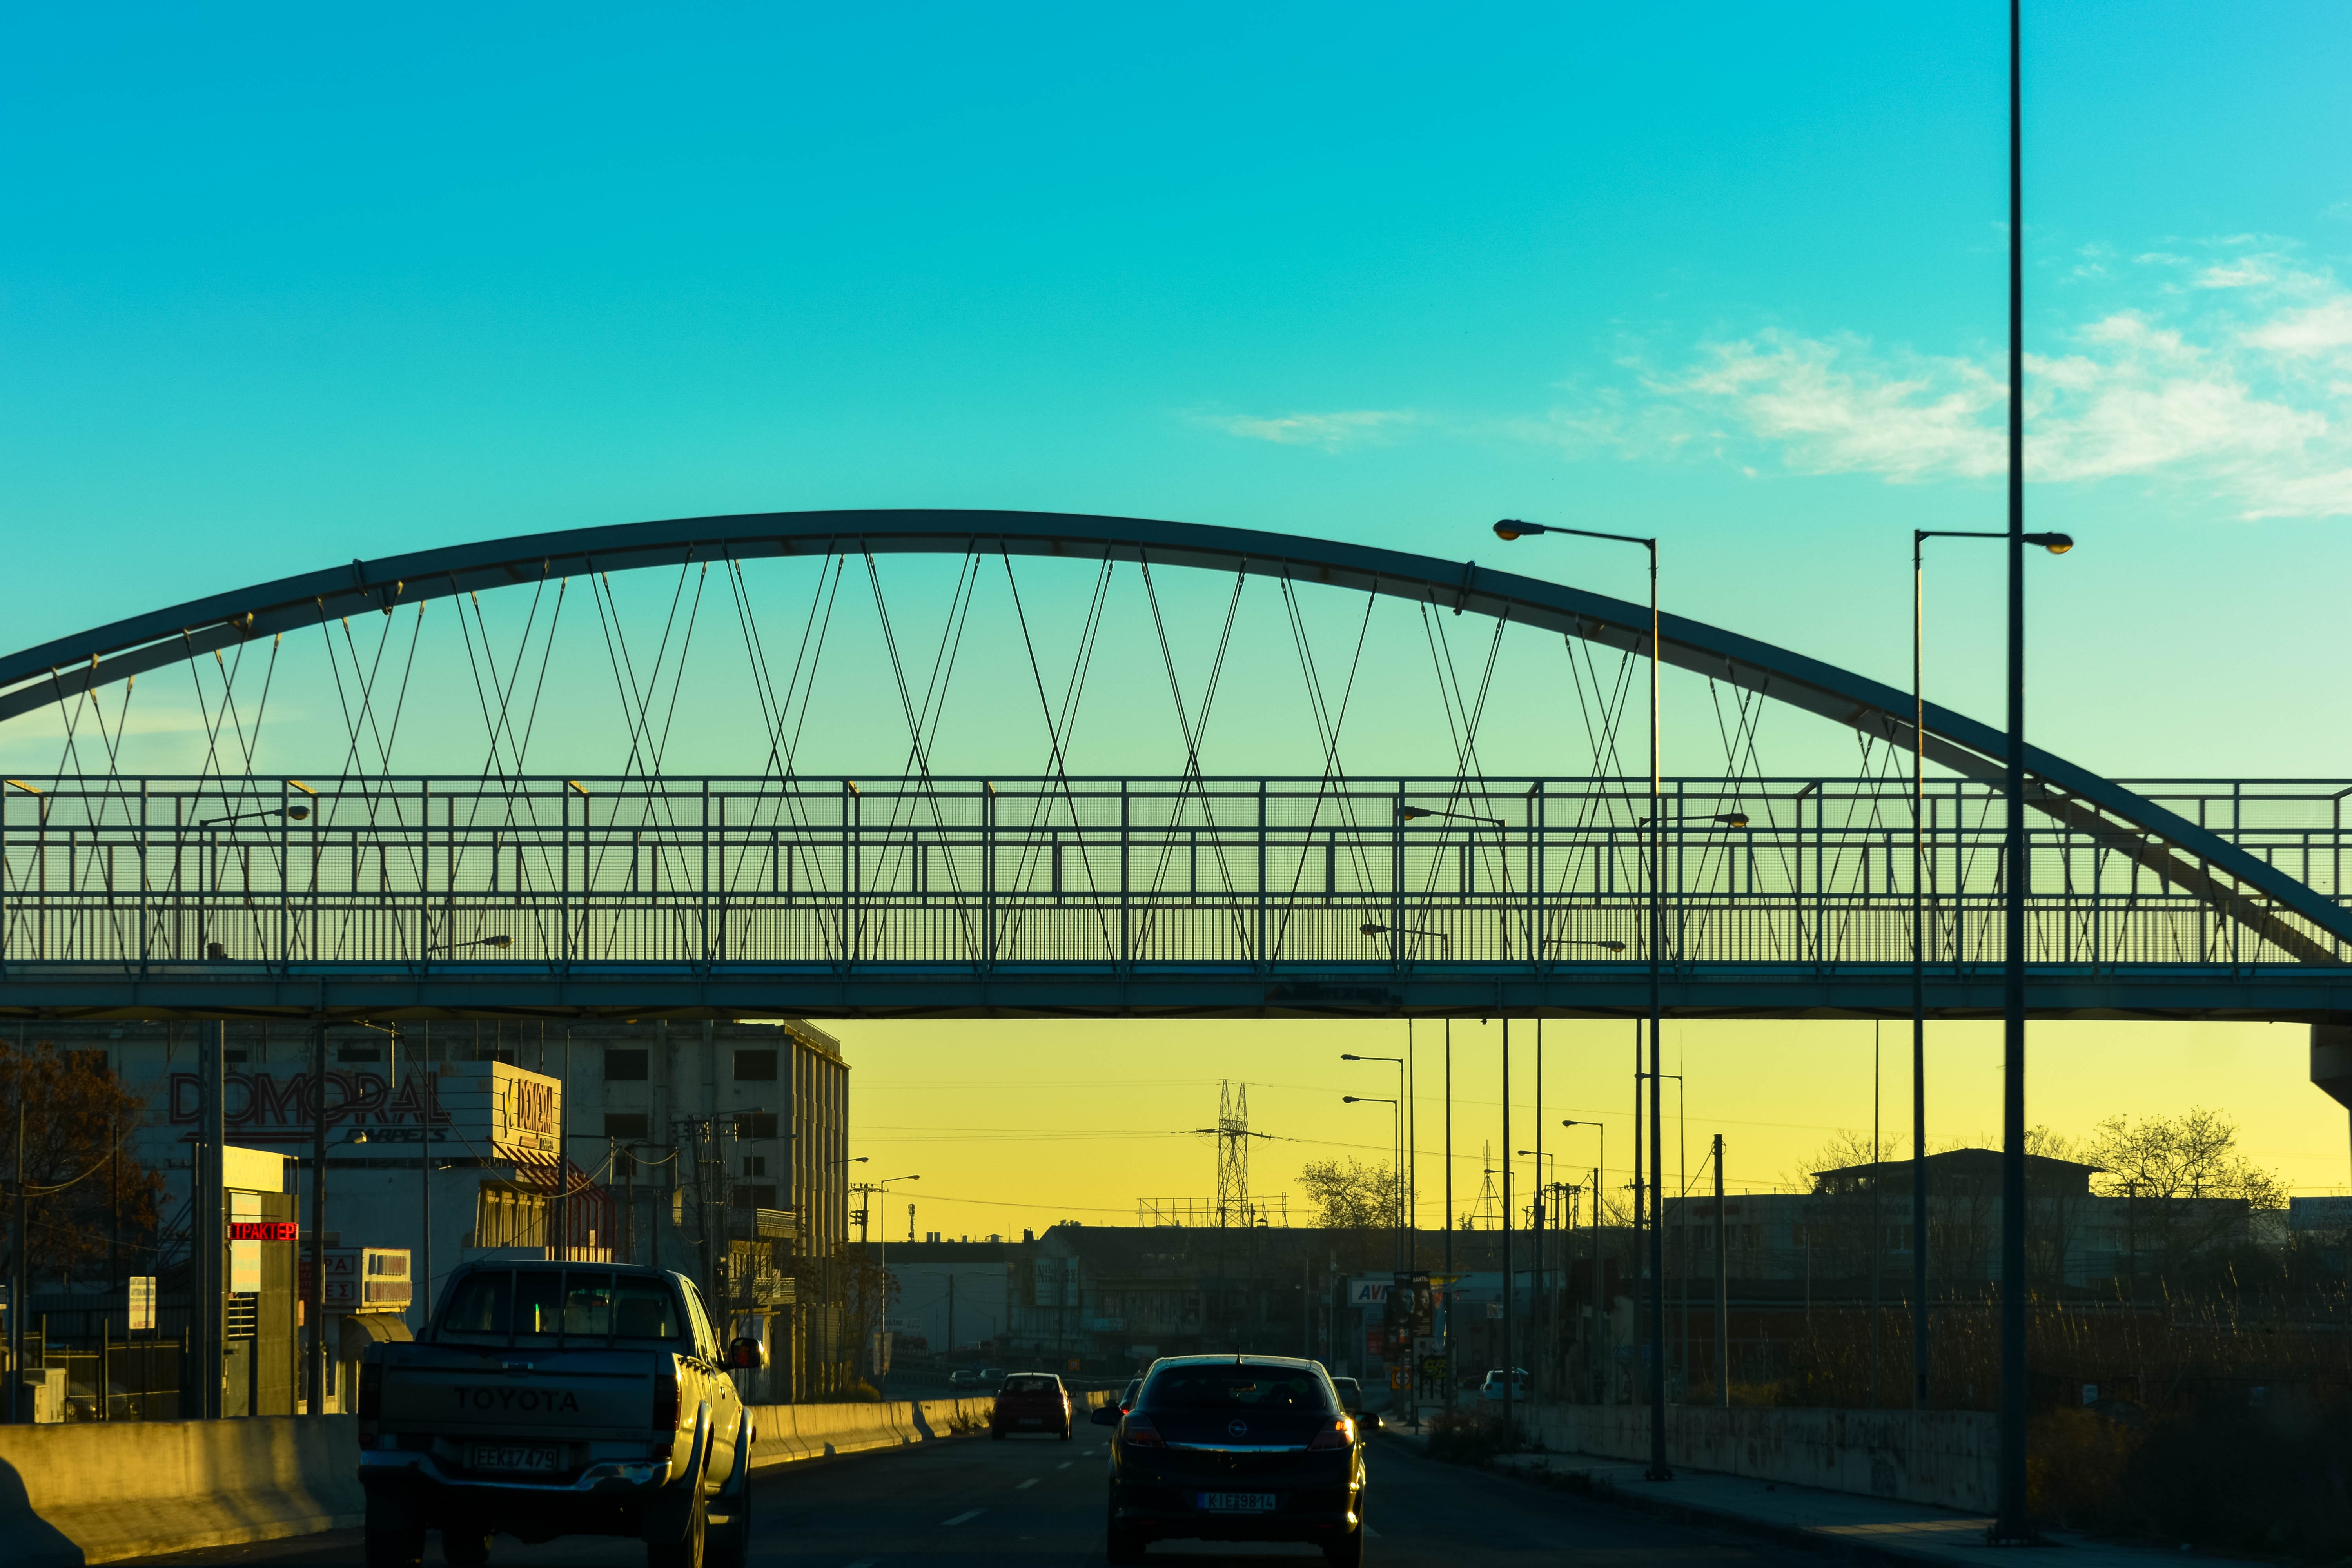
landscape, road, bridge, town, highway, city, overpass, cityscape, transport, europe, line, greek, stadium, public transport, greece, viaduct, thessaloniki, skyway, nonbuilding structure, sport venue, salonica